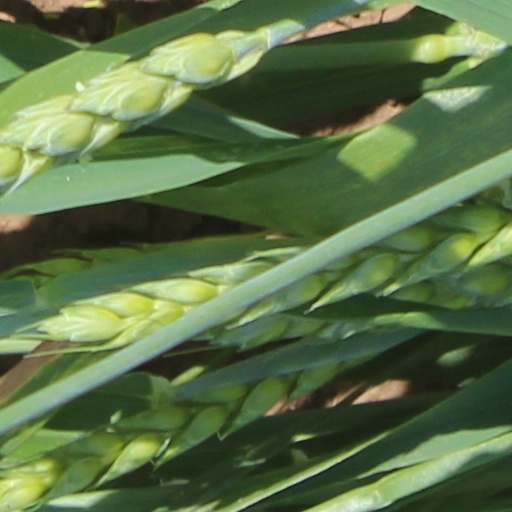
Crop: wheat